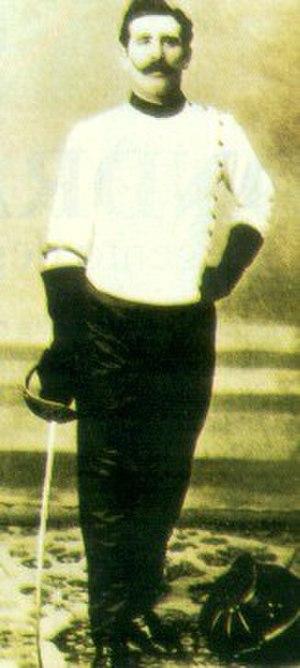
Antonio Conte est un escrimeur italien pratiquant le sabre. Il a été champion olympique lors des Jeux olympiques d'été de 1900 dans la catégorie des maîtres d'armes.